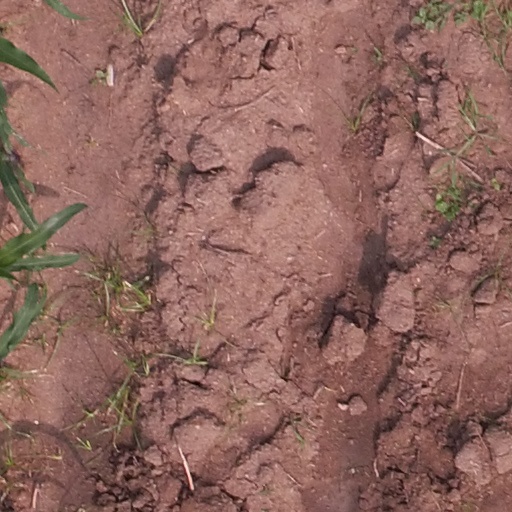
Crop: maize; corn